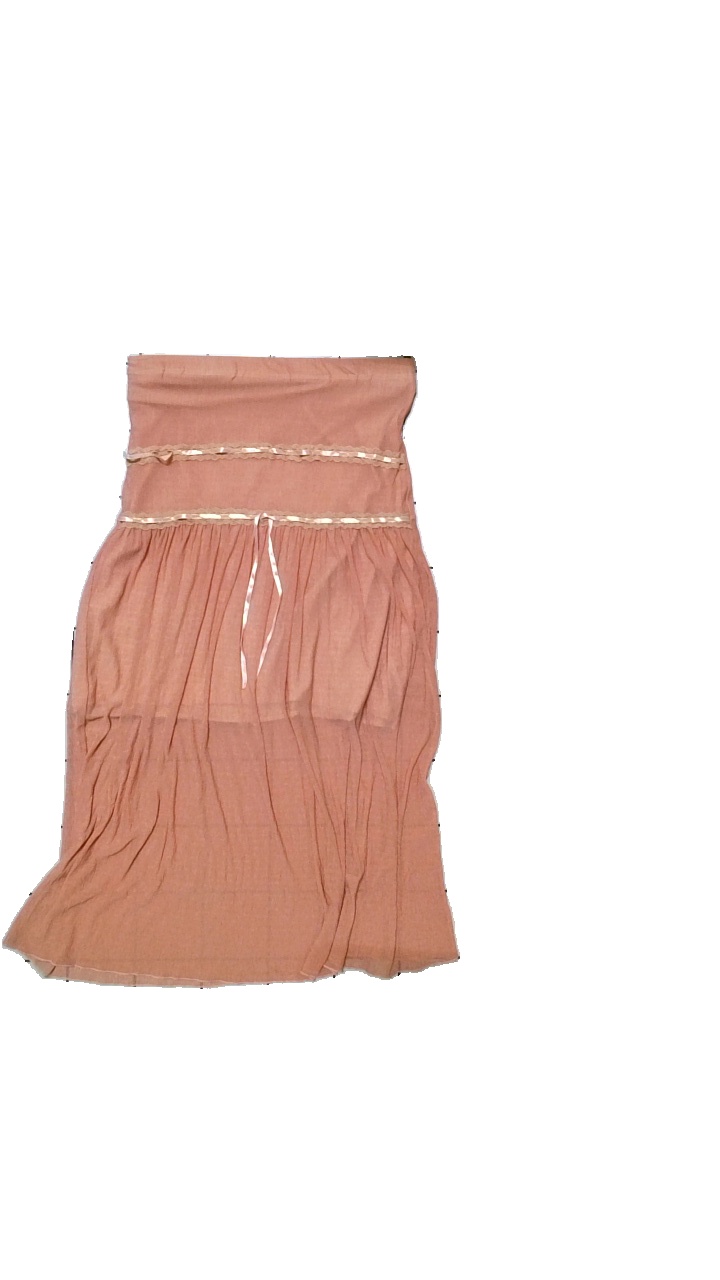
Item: Dress (Ladies)
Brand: Missing
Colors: Pink
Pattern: Lace
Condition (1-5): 5
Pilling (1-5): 5
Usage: Reuse
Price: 50-100